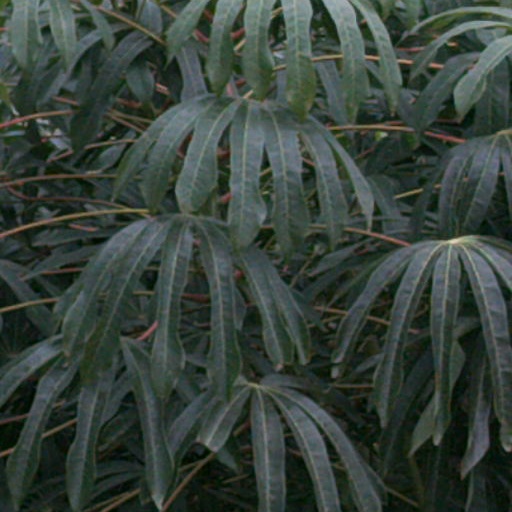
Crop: cassava